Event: Nepal Earthquake
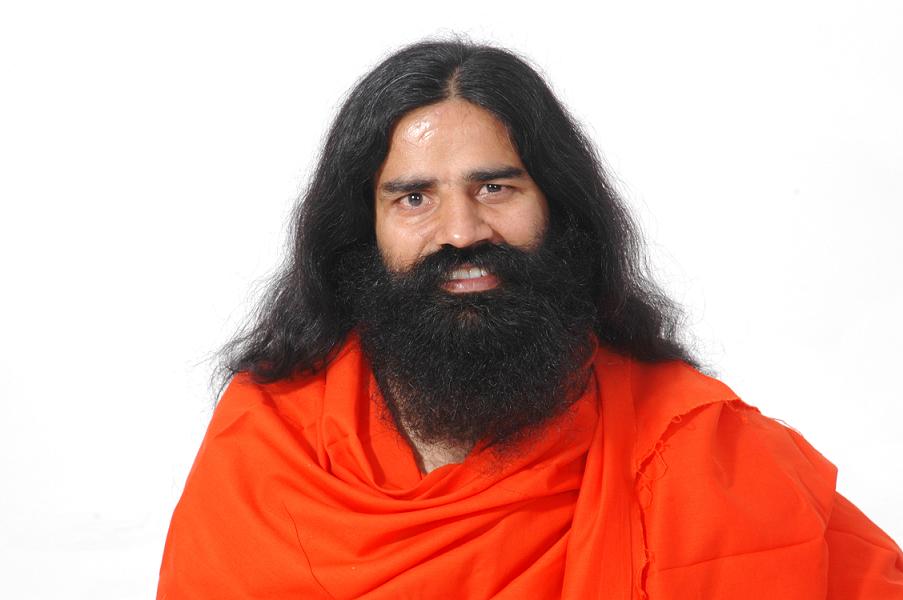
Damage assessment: no_damage